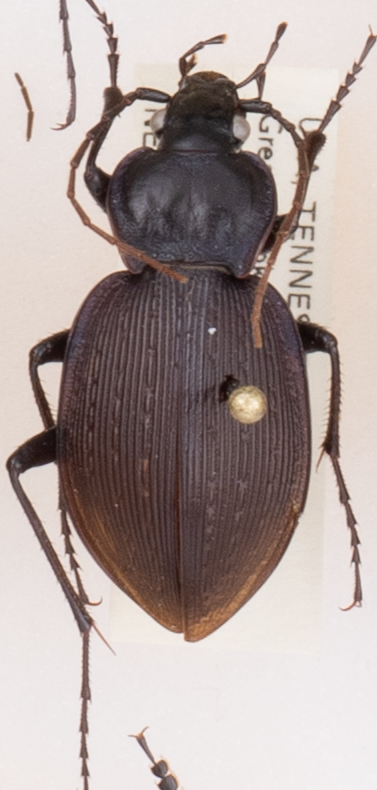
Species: Carabus goryi
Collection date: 2017-08-08
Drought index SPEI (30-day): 0.1
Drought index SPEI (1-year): -0.46
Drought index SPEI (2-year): -0.46